John Ellicott (clockmaker)

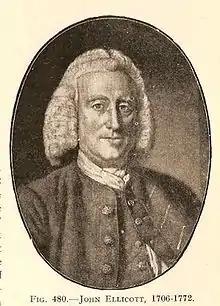

His father, a Cornishman, John Ellicott (-1733), was also a clockmaker and had been admitted to the Clockmakers' Company in 1696. John Ellicott (jnr) conducted business first from Austin Friars Street EC2 and later from Swithin’s Alley, Royal Exchange, and in 1738 was elected Fellow of the Royal Society. He showed a keen interest in scientific matters and maintained an observatory at his home in Hackney. He was best known for his work on temperature compensated pendulums and his use of the cylinder escapement. His quality workmanship led to an appointment as Clockmaker to George III.